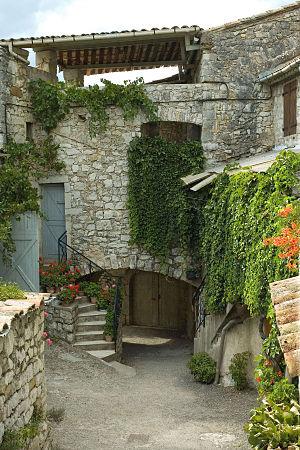
Balazuc est une commune française, située dans le département de l’Ardèche en région Auvergne-Rhône-Alpes, labellisée Village de caractère et adhérant à l'association Les Plus Beaux Villages de France.